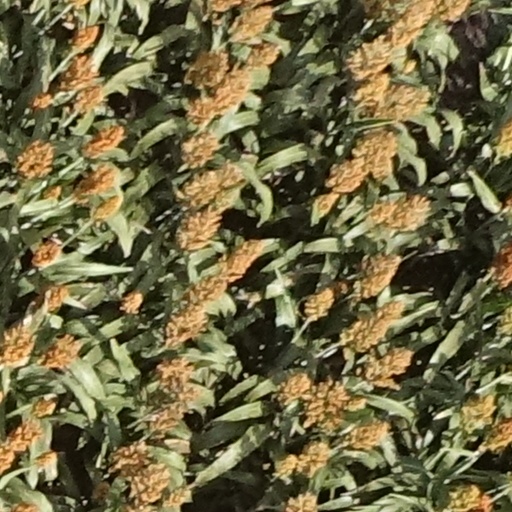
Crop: sorghum